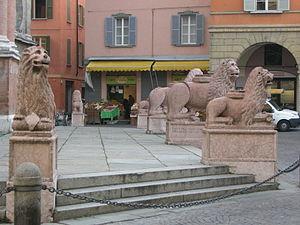
La basilique San Prospero est une église catholique en Italie sise dans le centre historique de Reggio d'Émilie donnant sur la place homonyme. Elle est consacrée à saint Prosper de Reggio, patron de la ville et dépend du diocèse de Reggio d'Émilie-Guastalla. C'est un exemple insigne du baroque émilien.